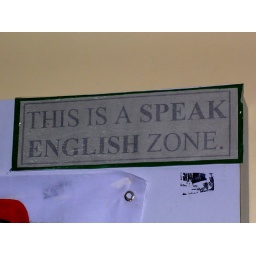
This sign was in the front of every classroom at the college where the reporting was held. Just love colonization.